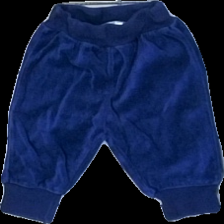
View: front
Type: Trousers
Category: Children
Brand: Not in the list
Brand text on label: Baby
Colors: Blue
Material: 100% cotton
Cut: None
Size: 56
Season: All
Price range: 50-100
Recommended usage: Reuse